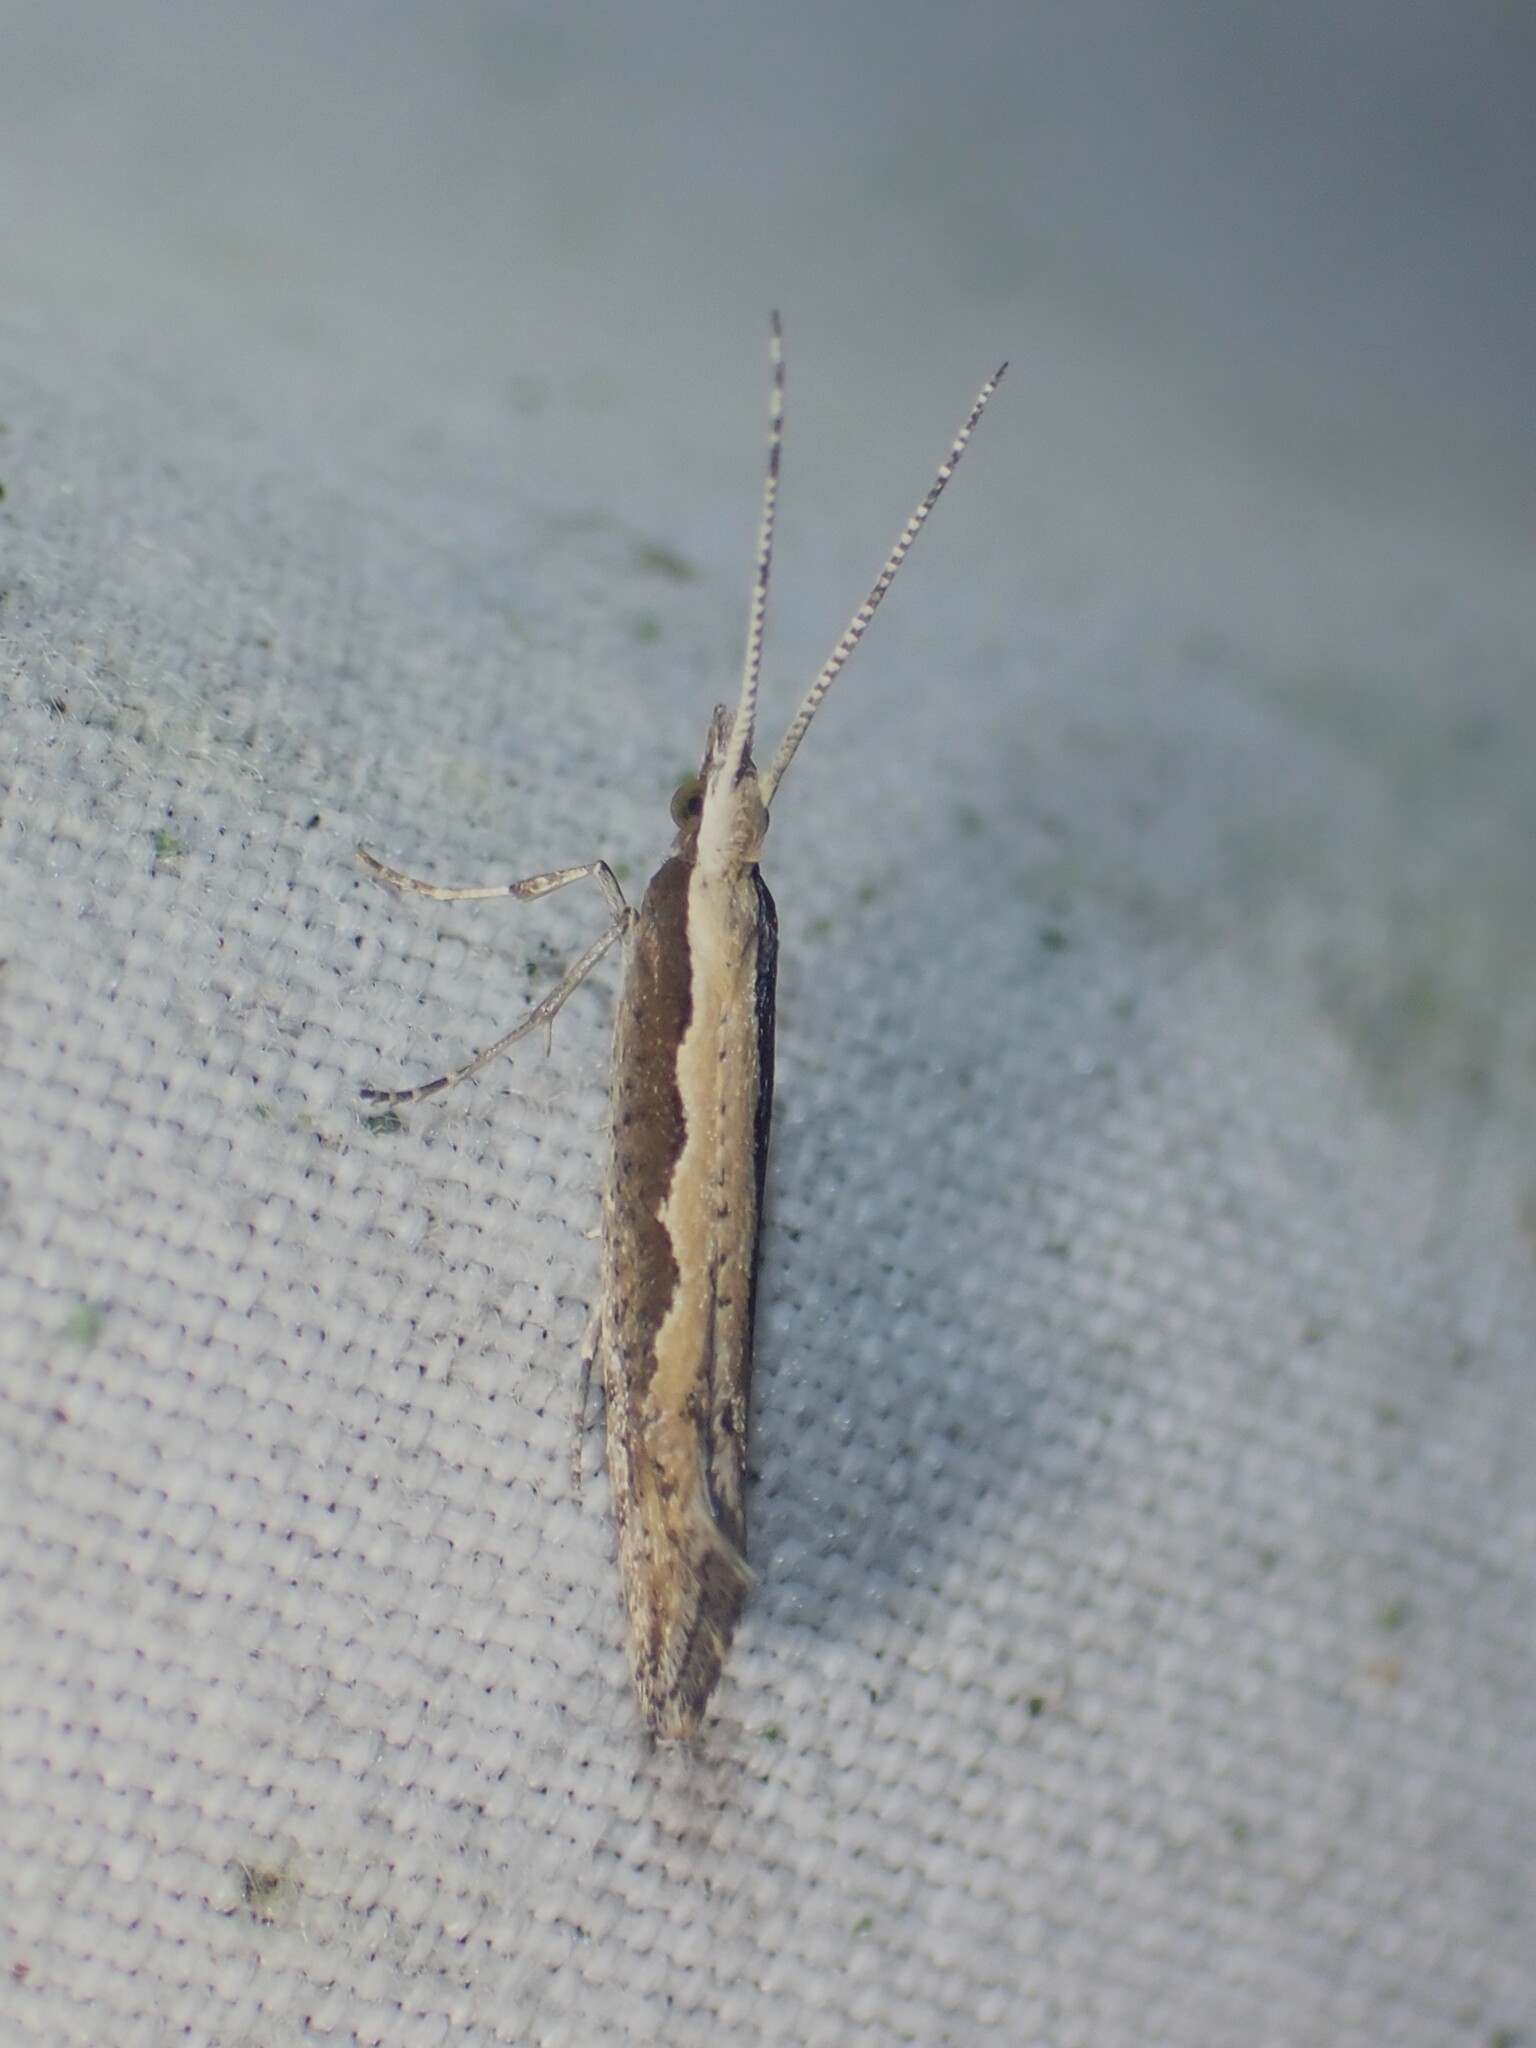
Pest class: diamondback_moth